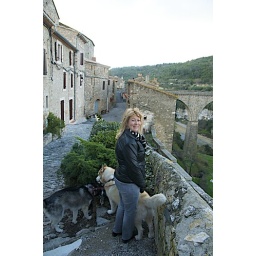
Jane and the boys walking the streets in Minerve